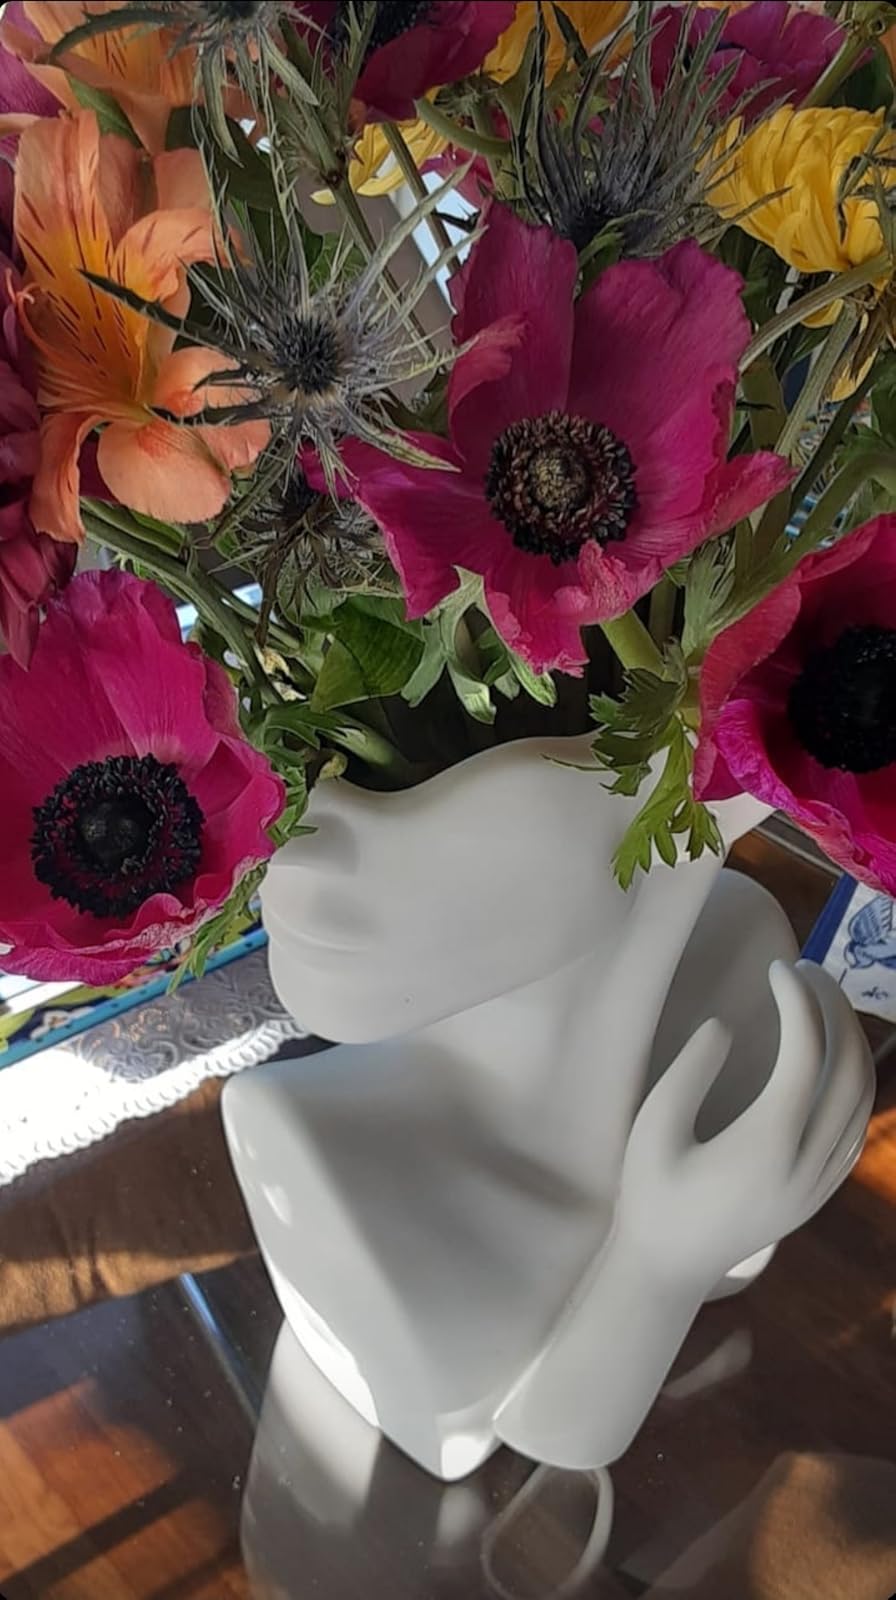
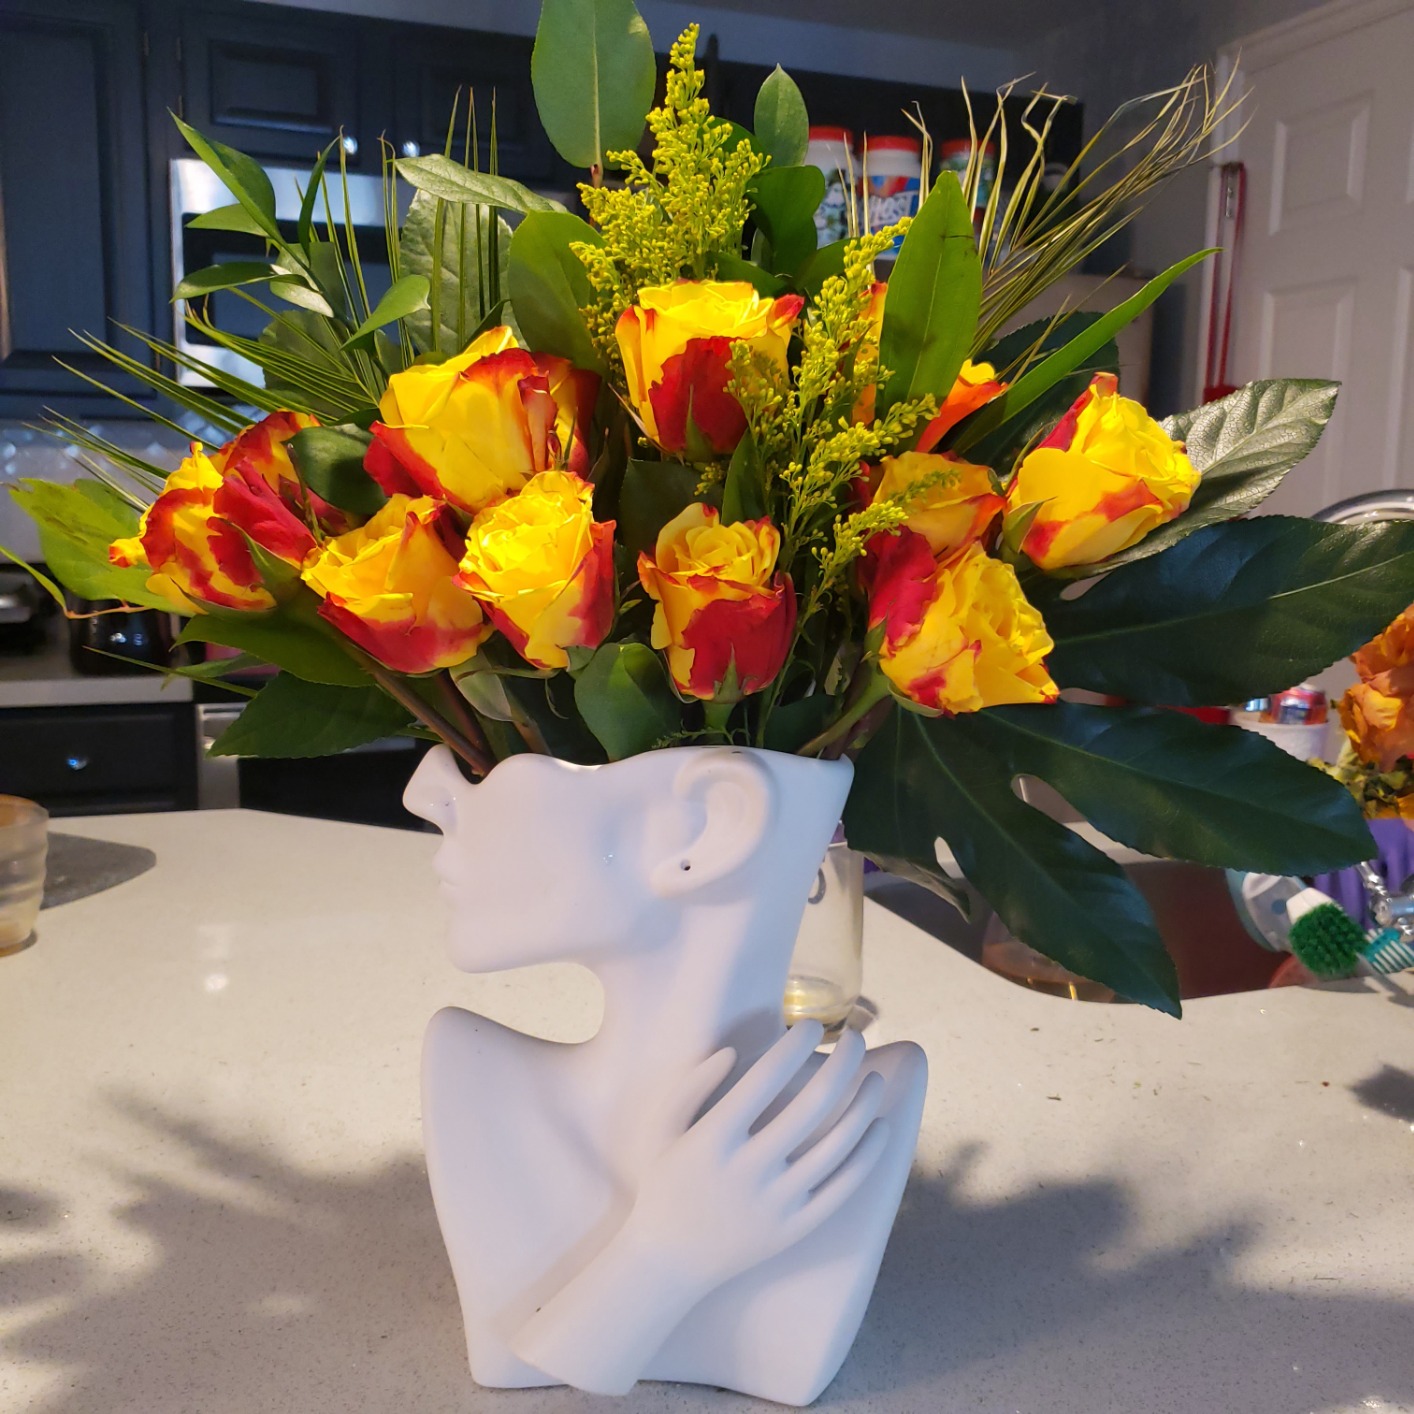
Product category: vase
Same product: yes